Bensafrim e Barão de São João

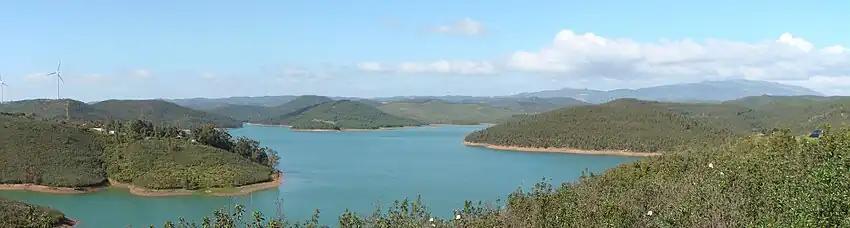
The Bravura Dam

Roman presence in the town can be traced back to the 1st century BC. This is due to some Menhirs and Necropolis, and other shards and nails archaeologists have discovered in the area.